Harry Newman (American football)

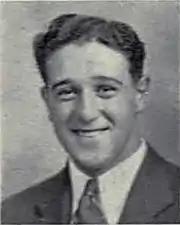
Newman's senior portrait from 1933 "Michiganensian"

In Newman's three years at Michigan, the Wolverines lost only one game, won three Big Ten Conference championship, and had a combined record of 24–1–2. As a senior in 1932, Newman led the team to an undefeated season and national championship, as he played 437 out of 480 minutes of game time in Michigan's eight games. In 1932, Newman was a unanimous first-team All-American, and the recipient of the Douglas Fairbanks Trophy as Outstanding College Player of the Year (predecessor of the Heisman Trophy), and the Helms Athletic Foundation Player of the Year Award, the Chicago Tribune Silver Football trophy as the Most Valuable Player in the Big Ten Conference.